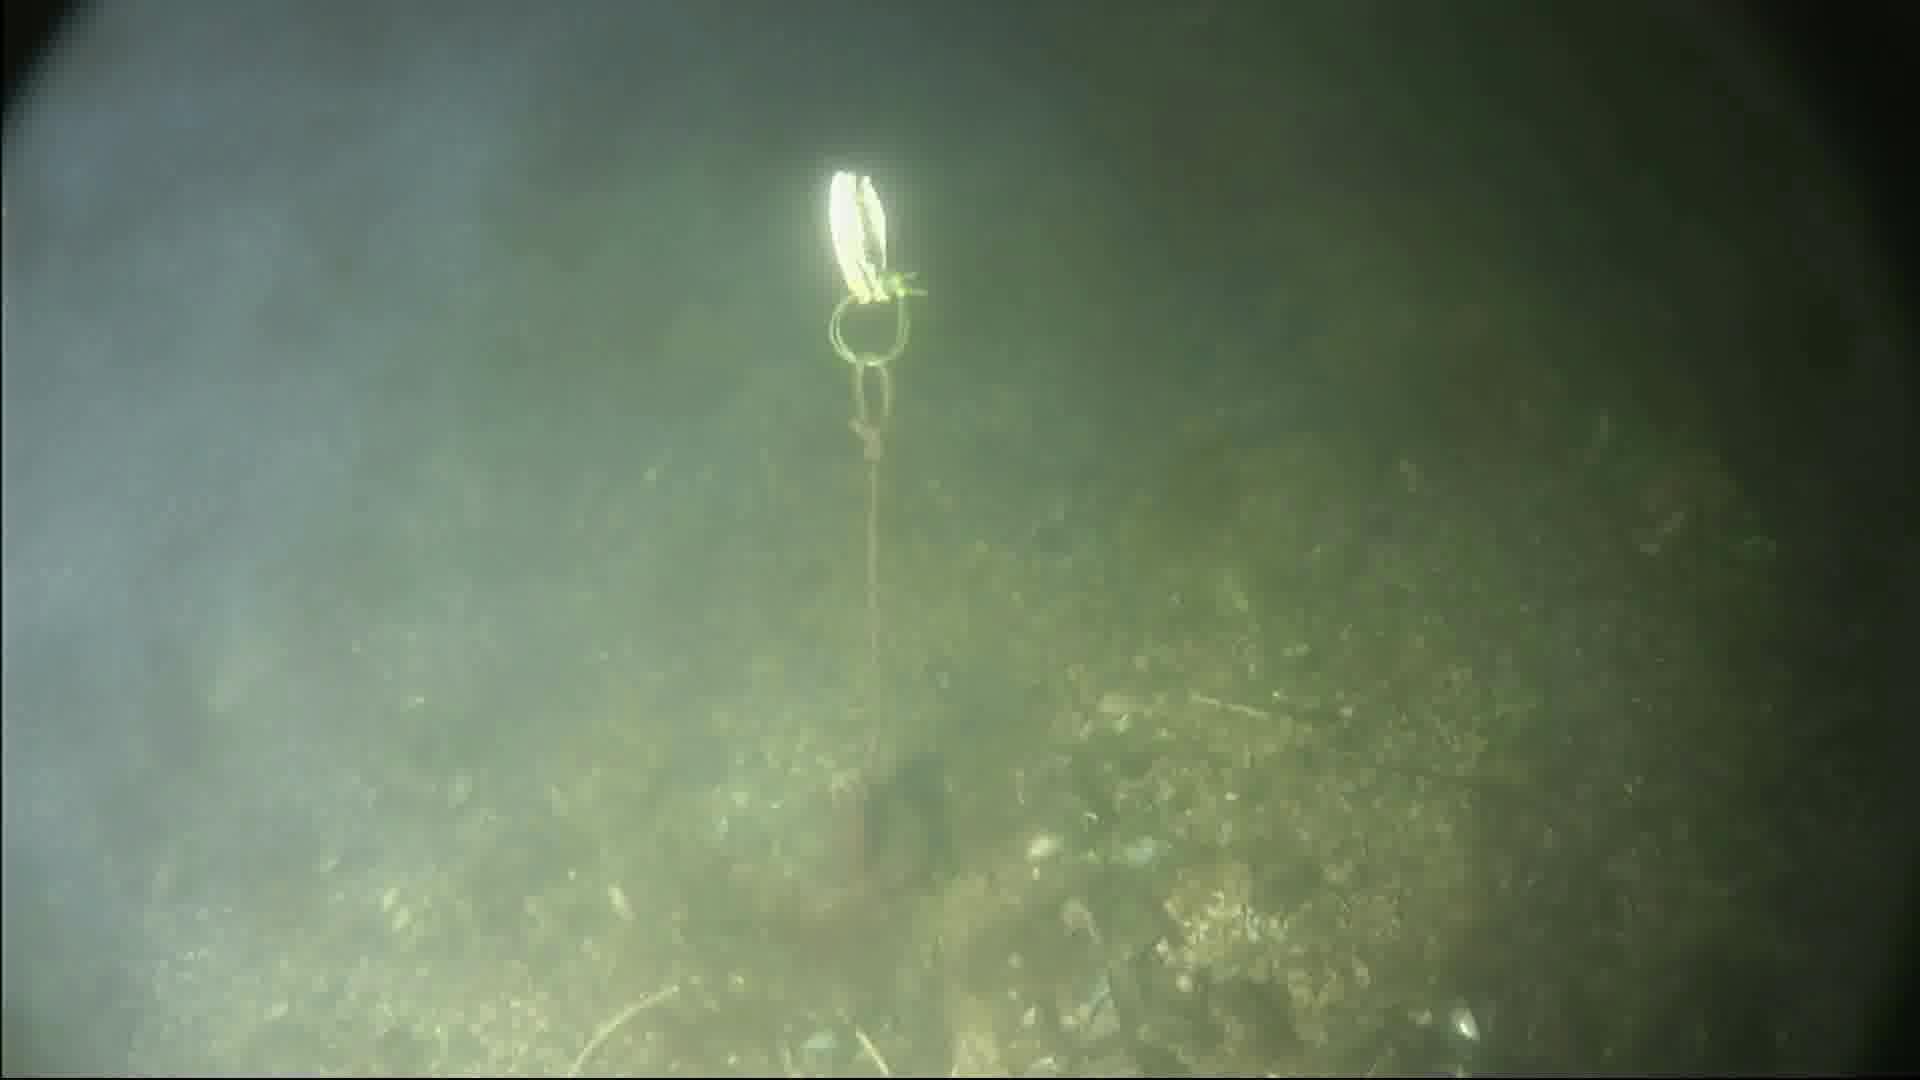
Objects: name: crab